The Soufflet Group

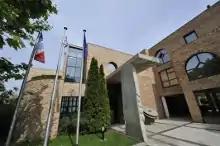

The Group's Trading Division, Soufflet Négoce, has 4 trading offices and 4 port silos (in the Atlantic, the Channel and the Black Sea). It specialises in sourcing, transporting and exporting cereals, oilseeds and dairy products.